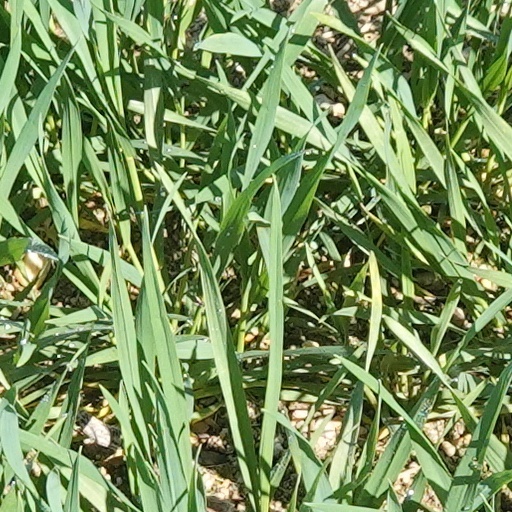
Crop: wheat